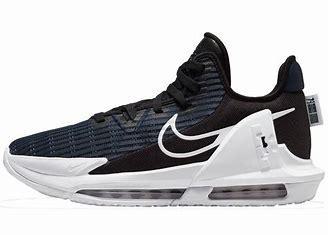
Brand: Nike
Model: Lebron Witness 6